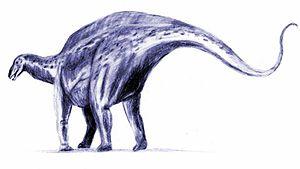
Brachytrachelopan est un genre éteint de dinosaures sauropodes diplodocoïdes, de la famille des Dicraeosauridae. Il a vécu en Argentine à la fin du Jurassique supérieur, au Tithonien, soit il y a environ 150 Ma.
Les Diplodocoidea forment une super-famille de dinosaures sauropodes néosauropodes qui ont vécu sur les deux grands supercontinents du Gondwana et de la Laurasia du Jurassique supérieur jusqu'au cours du Crétacé supérieur, soit il y a environ entre 157 et 86 Ma.
Les Dicraeosauridae forment une famille de dinosaures sauropodes néosauropodes placés en groupe frère de la famille des diplodocidés au sein de la super-famille des diplodocoïdes, soit directement selon Sander et ses collègues en 2011 et Wilson et Allain en 2015, soit en s'enboîtant dans les clades intermédiaires des Flagellicaudata et des Diplodocimorpha selon Emanuel Tschopp, Octavio Mateus et Roger B.J. Benson en 2015 et Fanti et ses collègues également en 2015.